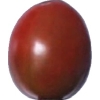
Label: tomato_cherry_maroon